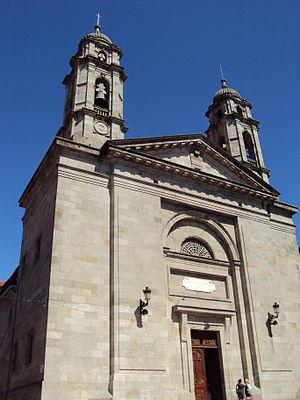
La collégiale Sainte-Marie est une cocathédrale, située dans la ville de Vigo, dans la province de Pontevedra dans la communauté autonome de Galice en Espagne. Elle partage le siège du diocèse de Tui-Vigo avec la cathédrale de Tui, seule cathédrale du sud de la province de Pontevedra, où se trouve Vigo.